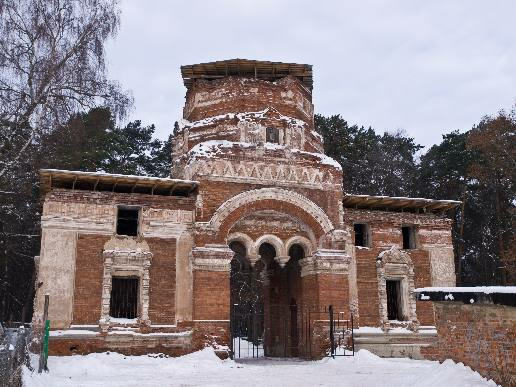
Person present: No